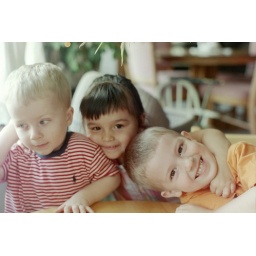
Zachary Heinbigner, Jacey, and Logan Heinbigner in the kitchen at the Monroe Street house